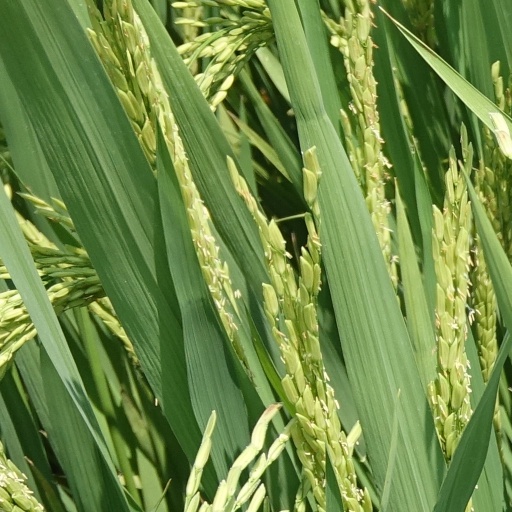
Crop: rice